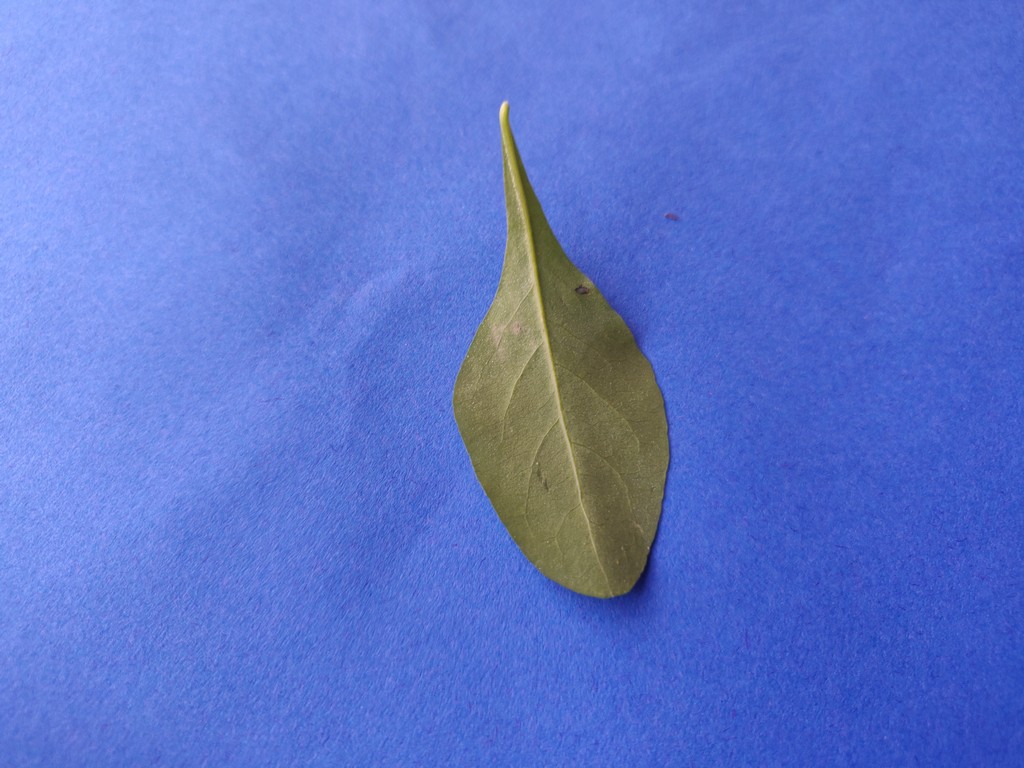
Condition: Healthy
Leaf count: single
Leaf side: back